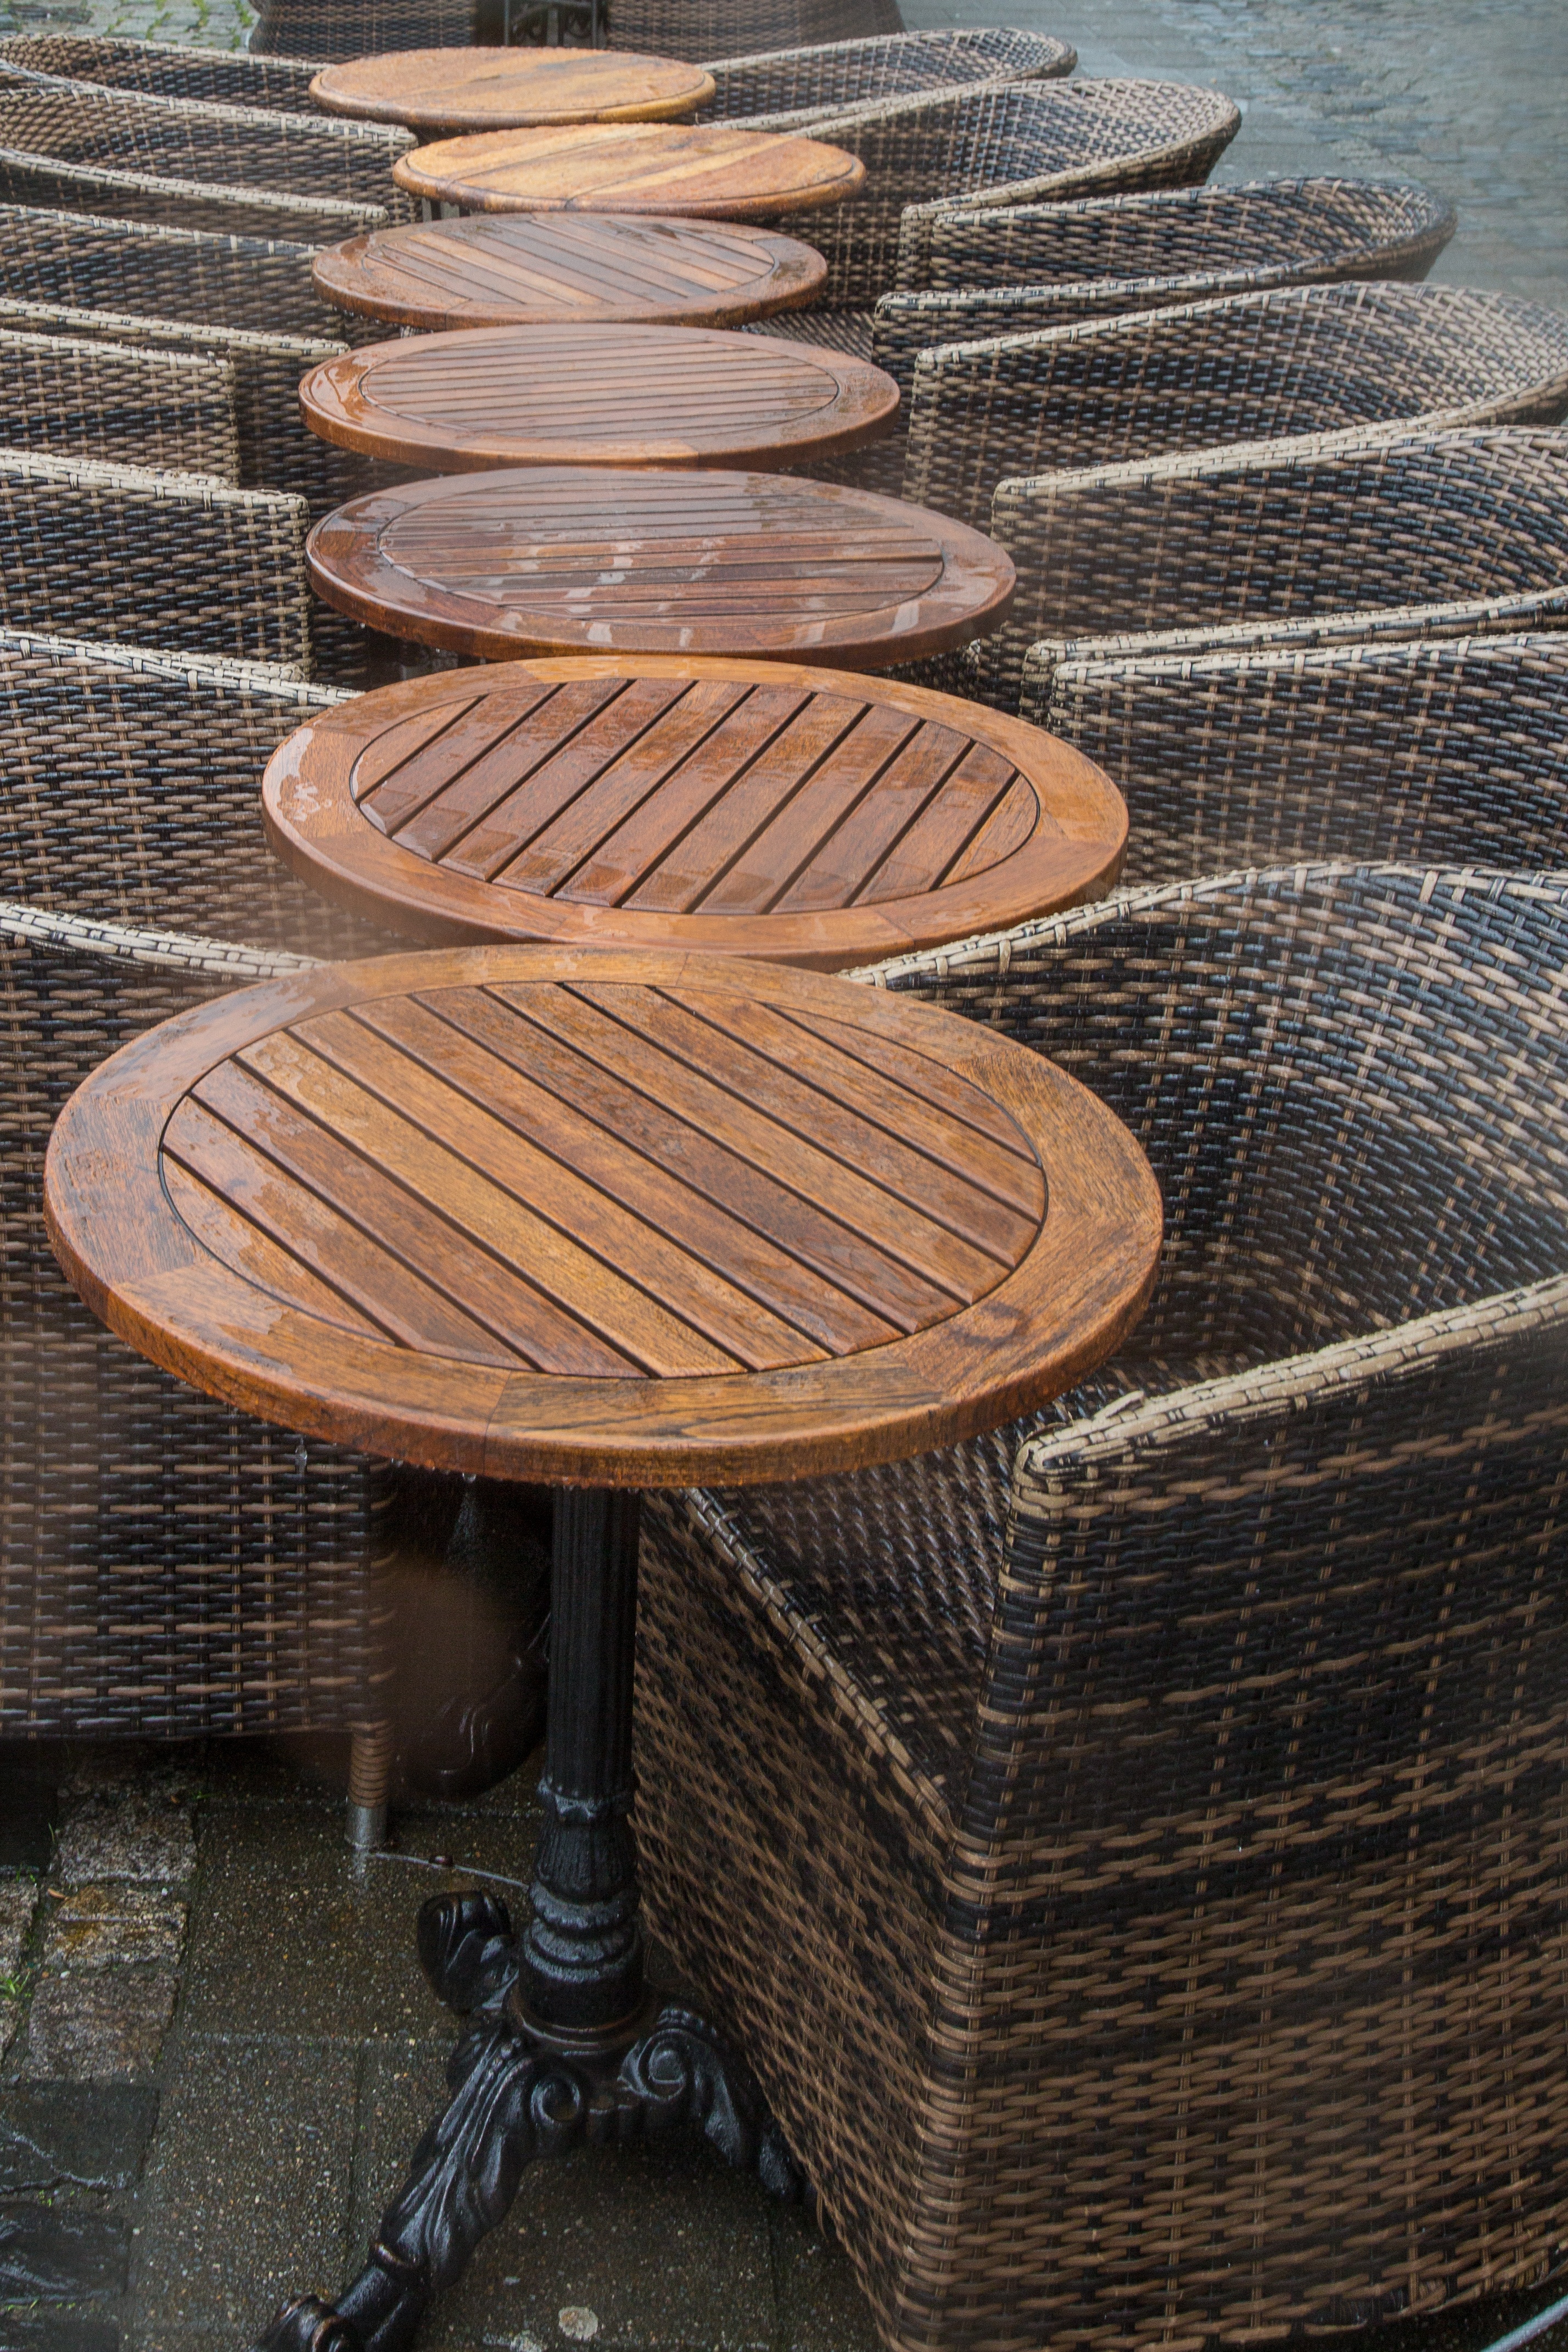
table, cafe, wood, rain, chair, furniture, wicker, sit, bistro, gastronomy, street cafe, man made object